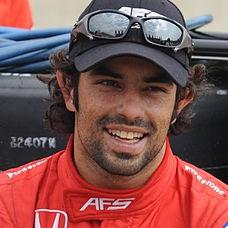
Age: 29